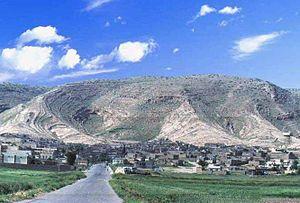
Al-Koch, Alqoche, Alqosh, ou al-Qūš est une ville d'Irak, dans la province de Ninive.
Le massacre de Simelé ou parfois génocide de Simele ou est un massacre commis en août 1933 par le gouvernement irakien qui a touché les populations assyrienne et chaldéenne en Irak. Le terme n'est pas seulement utilisé pour évoquer le massacre à Simelé mais aussi la vague meurtrière qui atteignit 63 autres villages Assyriens et chaldéens dans les régions de Duhok et de Mûsul, qui a conduit à la mort 3 000 villageois Assyriens et chaldéens. Des sources officielles britanniques et irakiennes dressent cependant un bilan de 600 victimes. Le peuple assyrien était à l'époque en passe de sortir d'une des périodes les plus noires de son histoire. Pendant le génocide assyrien, à la fin de la Première Guerre mondiale, plus de la moitié de la population assyrienne fut massacrée par les ottomans turcs et les Kurdes.